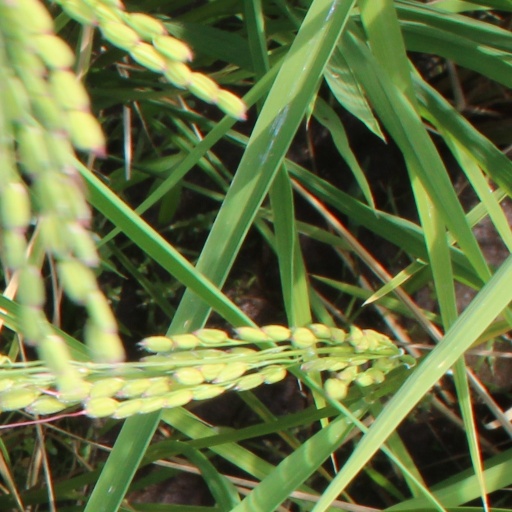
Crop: rice